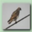
Label: bird